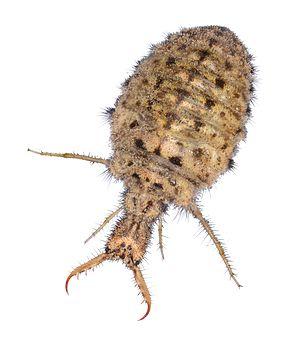
Les Myrmeleontidae forment une famille d'insectes névroptères dont les représentants sont généralement appelés fourmilions ou fourmis-lions. L'aspect de l'adulte rappelle les libellules. Certaines espèces sont connues pour le piège en forme de cône inversé que leur larve creuse dans la terre meuble, afin de capturer les petites proies qui tombent dans ce trou. Selon une révision de 2004, un peu plus de 1 500 espèces actuelles sont reconnues.